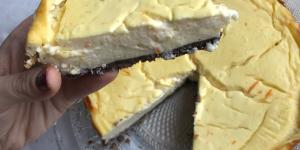
cheesecake saludable